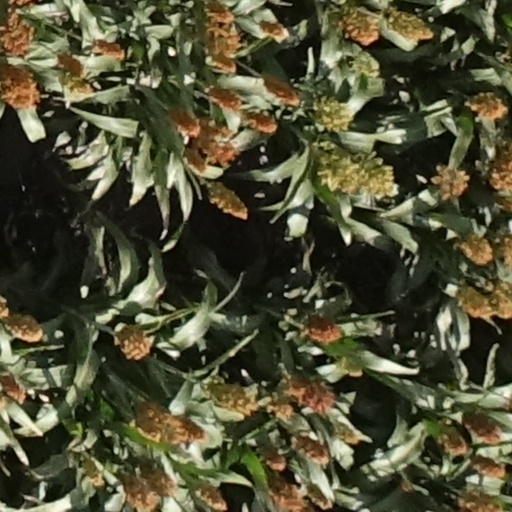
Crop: sorghum